Alf Malland

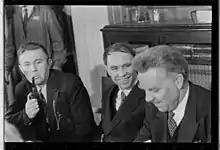
Alf Malland (middle) during the production of "Freske fraspark" (1963)

He was born in Bergen, Norway. He began his acting career as a student at the Det Norske Teatret in Oslo. Following the German occupation of Norway during World War II, he quit as a theater student and participated in the resistance. Malland first went to Sweden and in 1942 he left for Great Britain where he trained as a paratrooper. He arrived at Finnmark in November 1944 as company commander with the Norwegian forces.